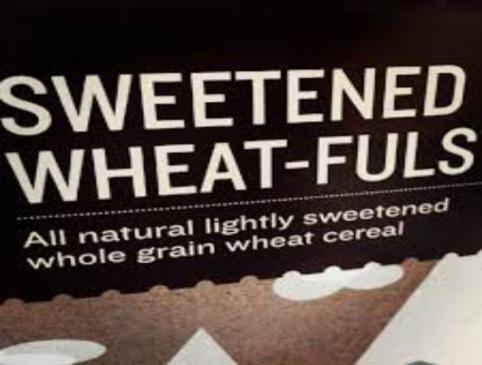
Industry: Food